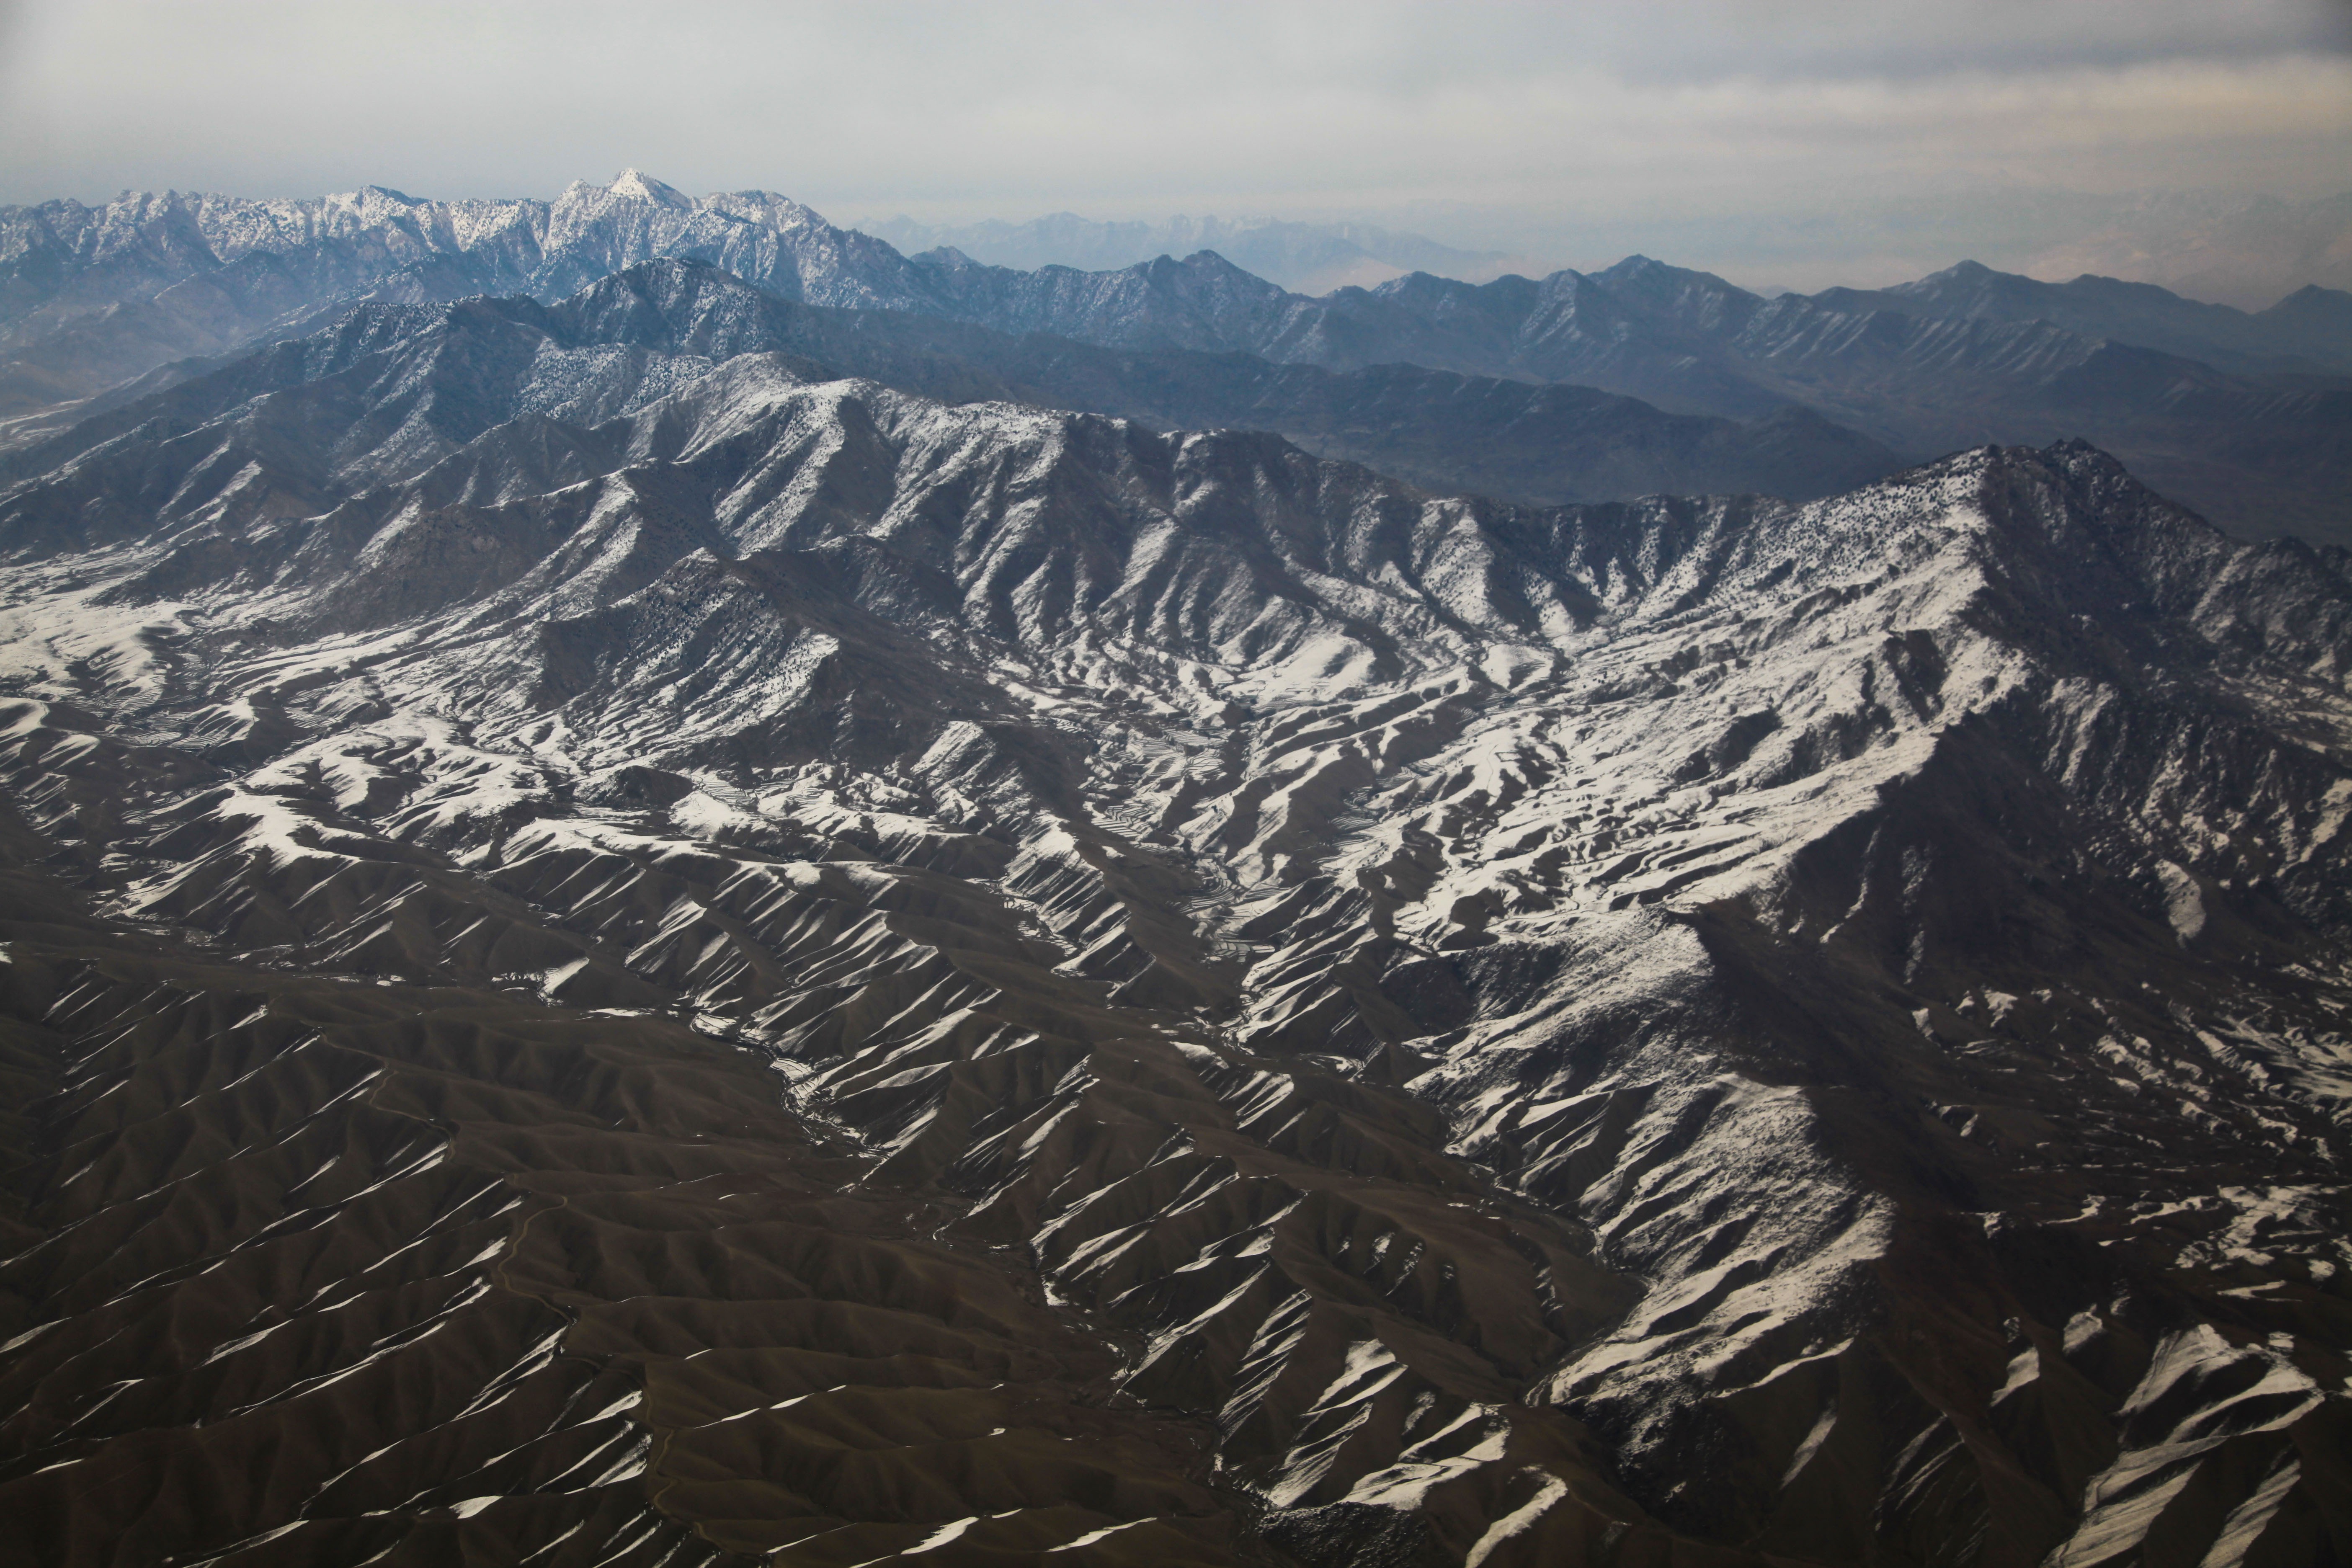
landscape, wilderness, mountain, snow, valley, mountain range, rugged, ridge, summit, majestic, mountains, plateau, beautiful, heights, afghanistan, landform, aerial photography, geographical feature, mountainous landforms, geological phenomenon, helicopter ride, ridgeline